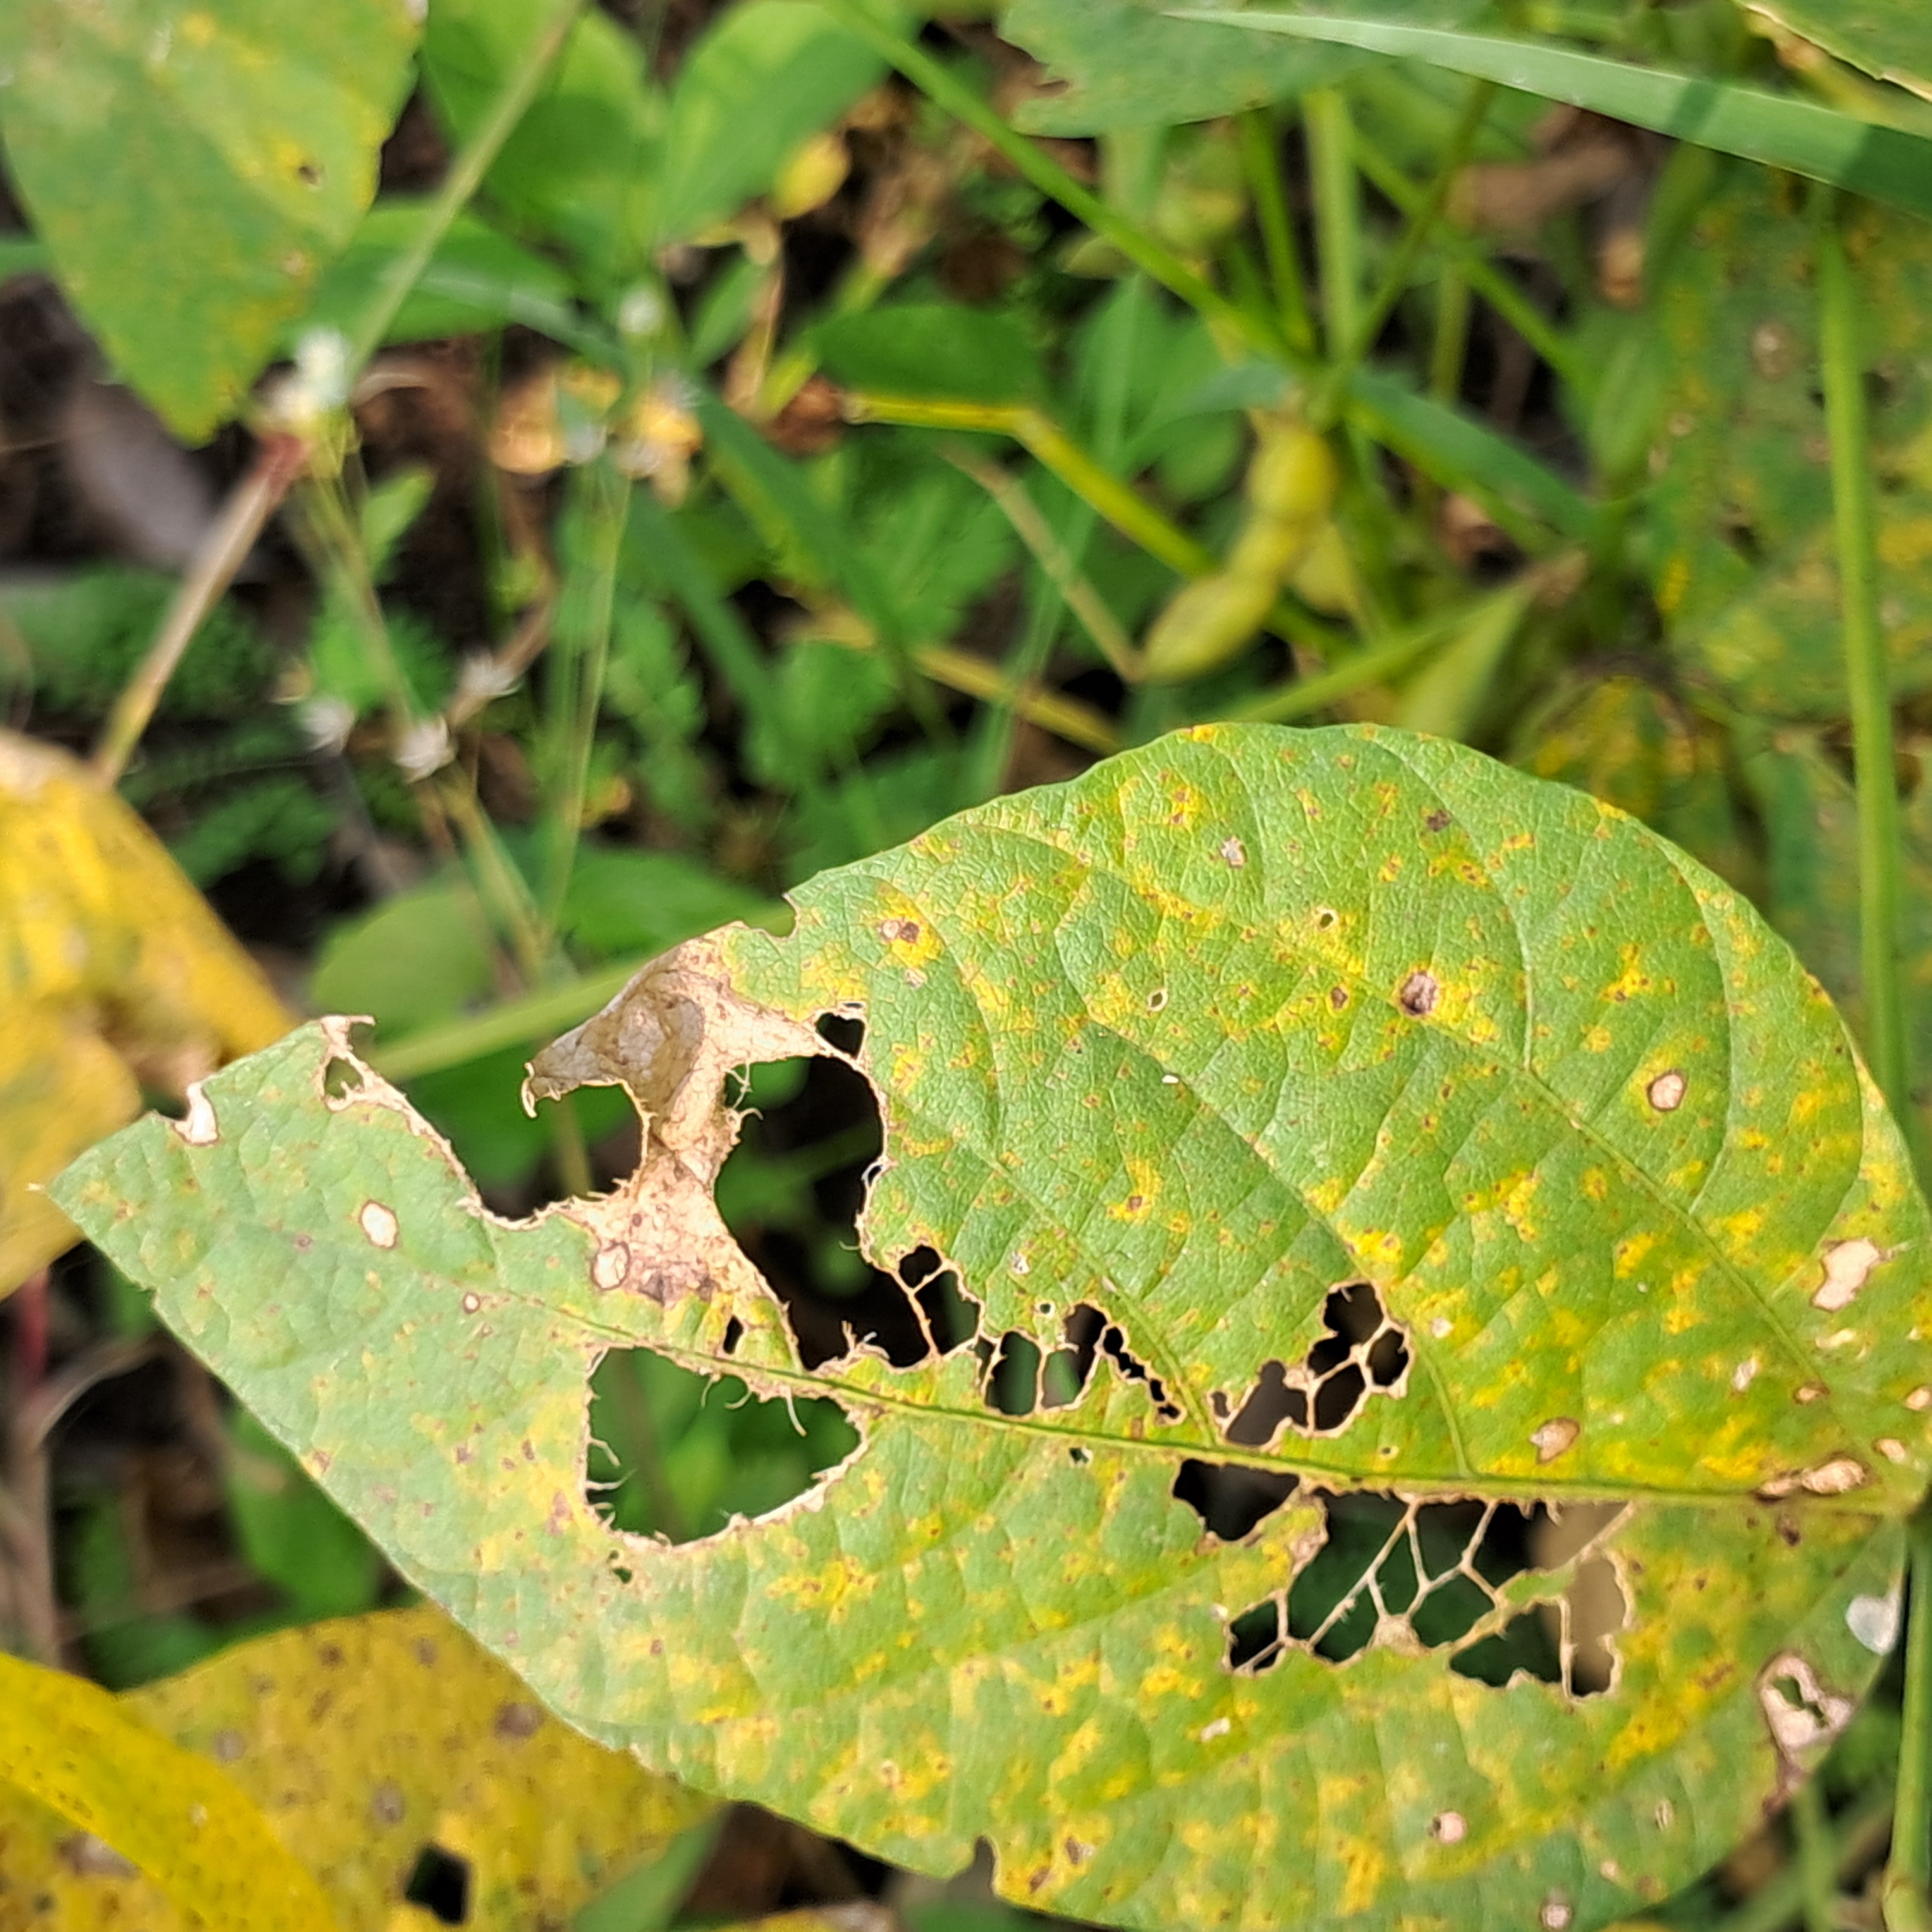
Label: Rust